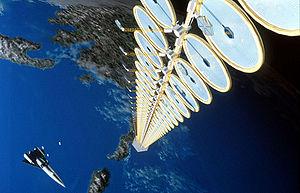
La colonisation de l'espace, ou colonisation spatiale, est au-delà d'un sujet classique de fiction, un projet astronautique d'habitation humaine permanente et en grande partie auto-suffisante en dehors de la Terre. Elle est liée à la conquête de l'espace.
Une centrale solaire orbitale, satellite de puissance solaire ou centrale solaire spatiale, serait un satellite artificiel construit en orbite haute qui utiliserait une transmission d'énergie par micro-ondes ou par laser pour envoyer de l'énergie solaire à une très grande antenne sur Terre où elle pourrait être utilisée à la place de sources d'énergie conventionnelles et polluantes.